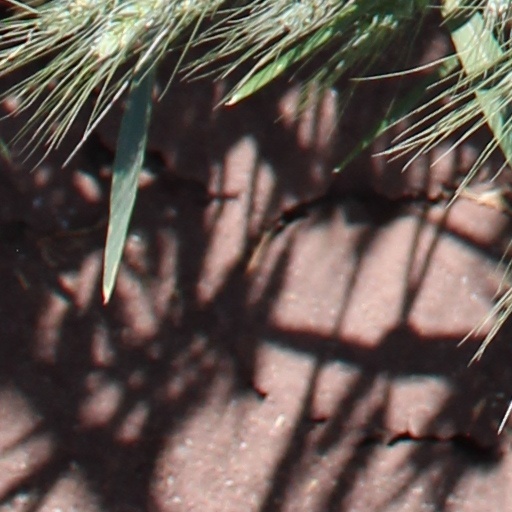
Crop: wheat